Dietrich Prinz's Chess Program

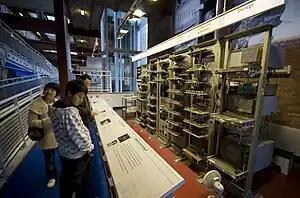
Replica of the "baby's" first prototype of the Ferranti Mark I on which the program runs.

Dietrich Prinz was a German-born computing pioneer who studied at Humboldt University in Berlin, where he attended lectures by Max Planck and Albert Einstein. As a Jew, he fled the Third Reich in 1938 and settled in England. He became a British citizen in 1947. Commonly referred to by his initials, DP, at the University of Manchester, Prinz was something of a "geek" before the term even existed and was considered a "disciple" of Turing.